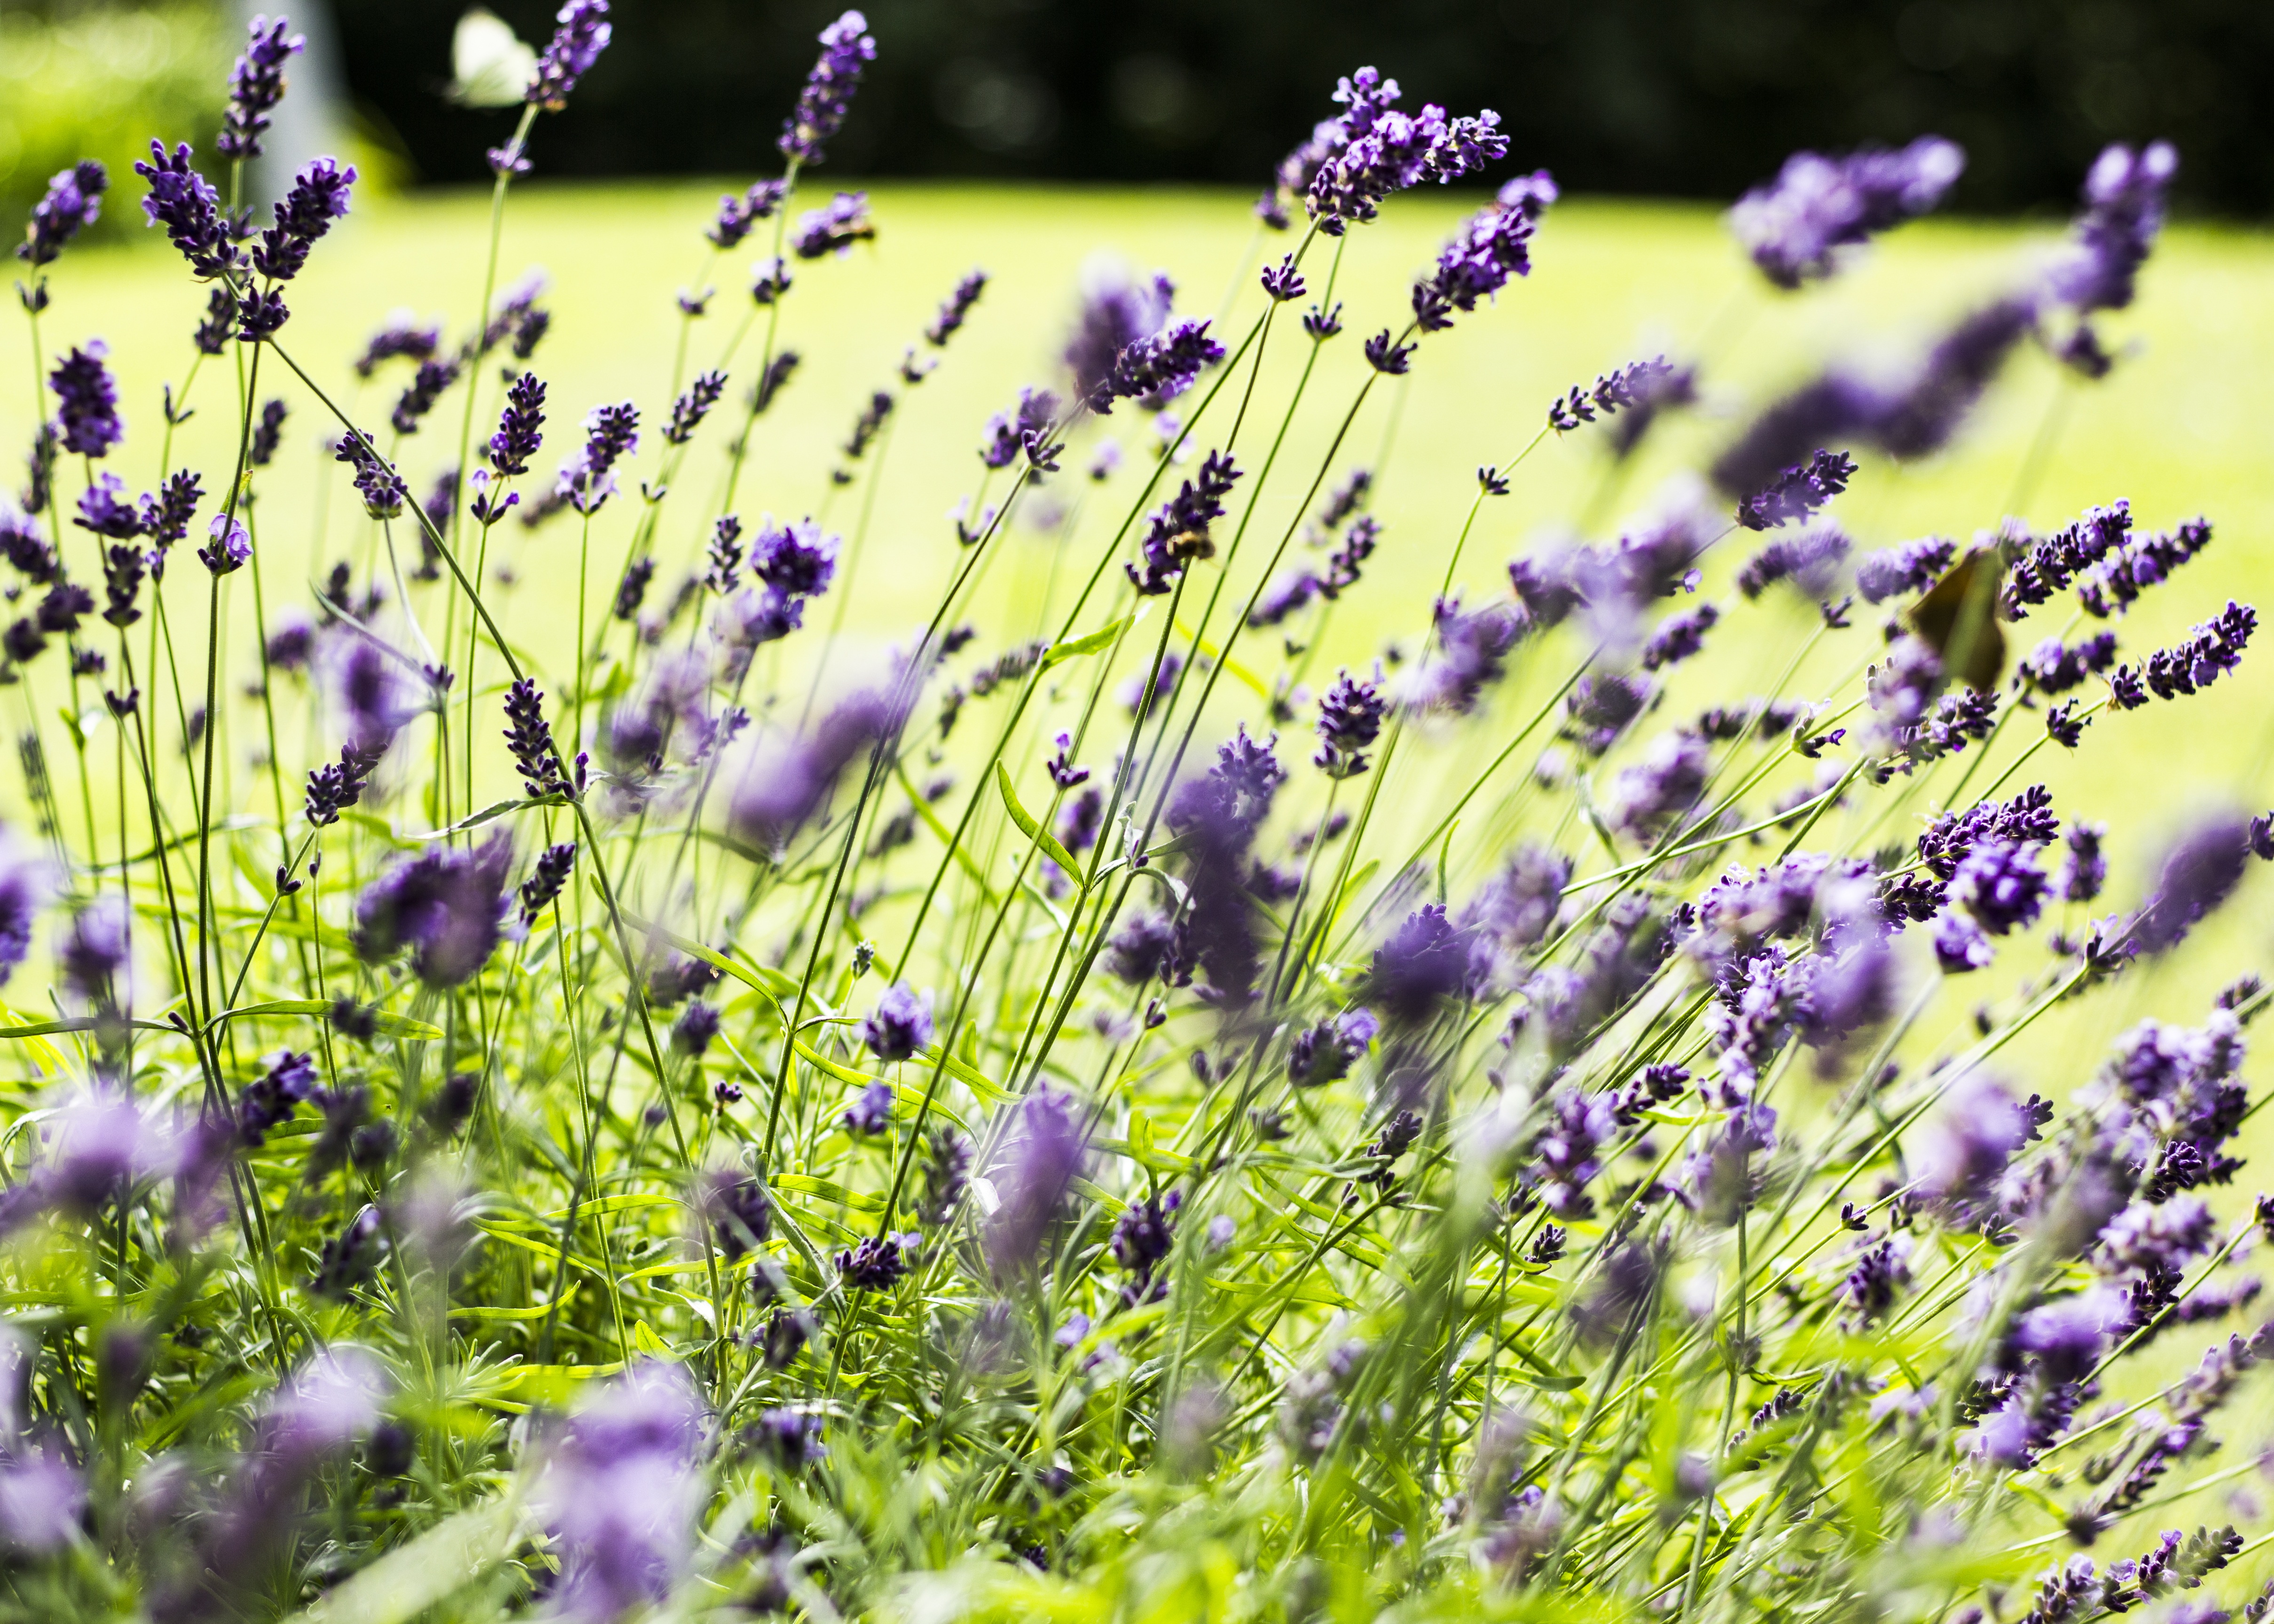
nature, grass, blossom, plant, meadow, flower, bloom, herb, botany, garden, flora, lavender, wildflower, macro photography, flowering plant, land plant, english lavender, french lavender